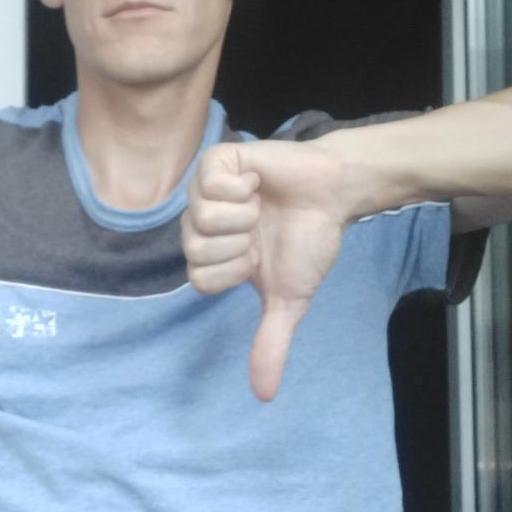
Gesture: dislike